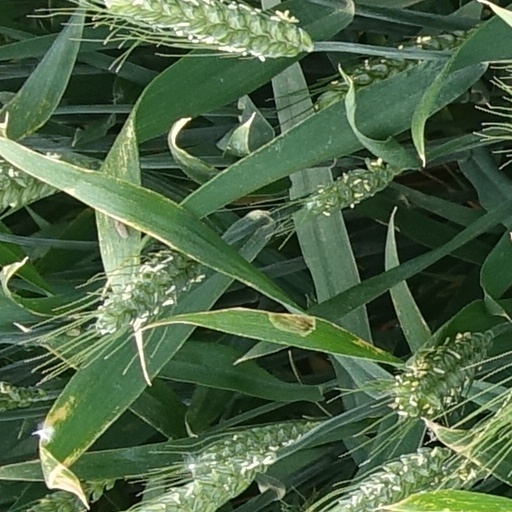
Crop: wheat